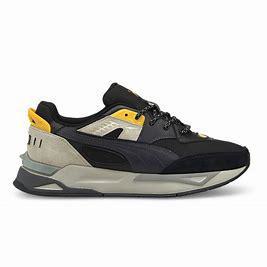
Brand: Puma
Model: Mirage Sport